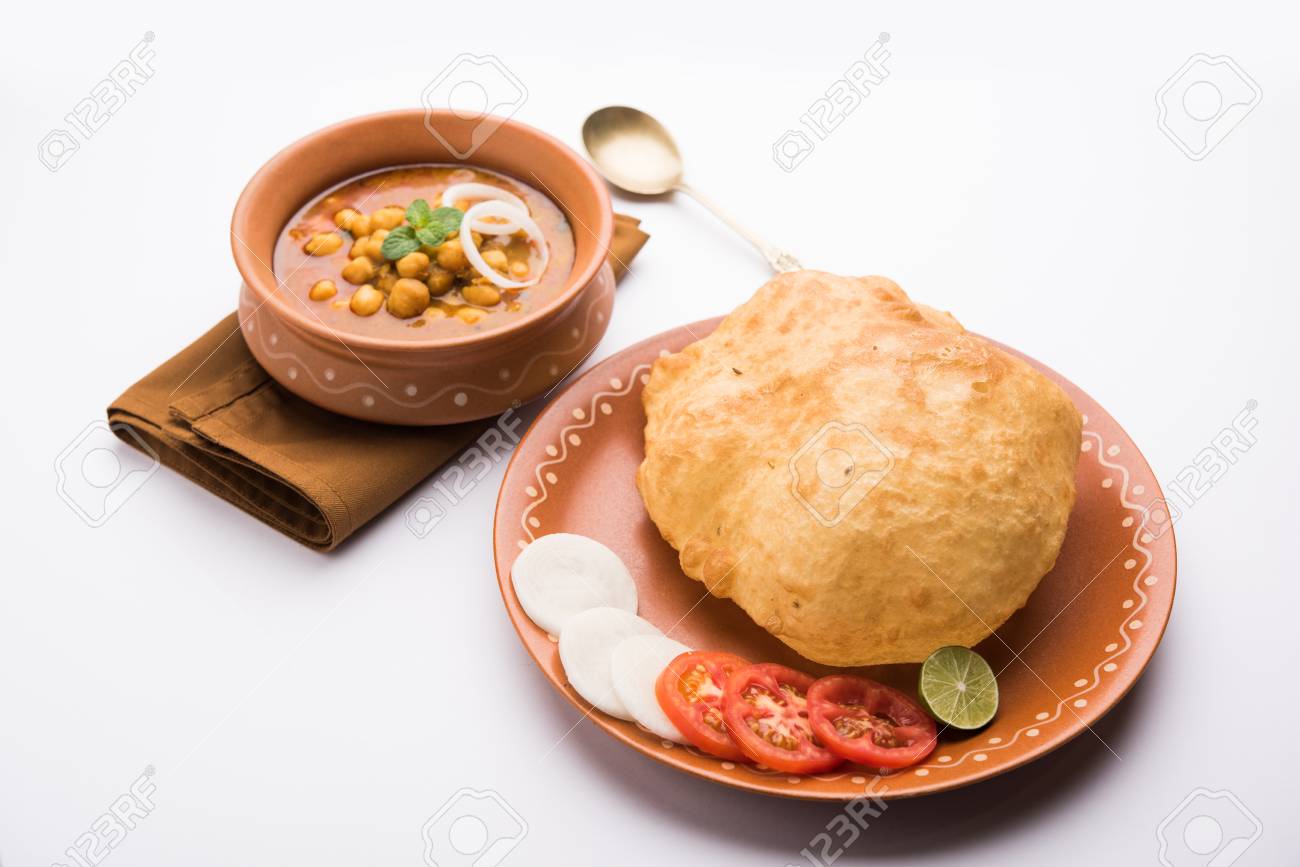
Dish: chole_bhature